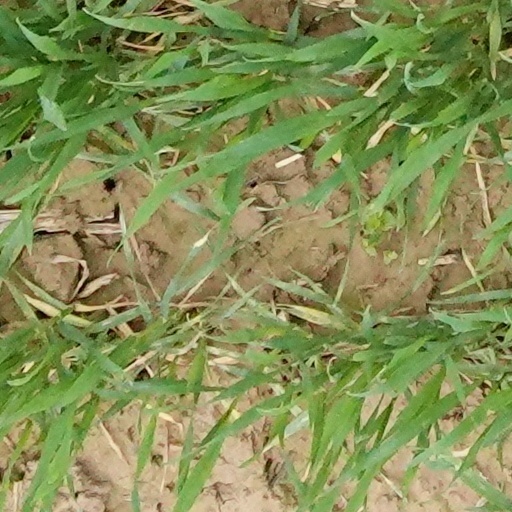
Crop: wheat